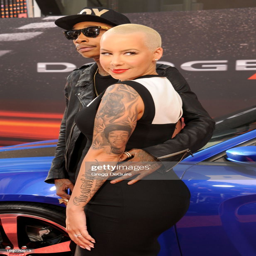
hip hop artist and celebrity arrive at the premiere .